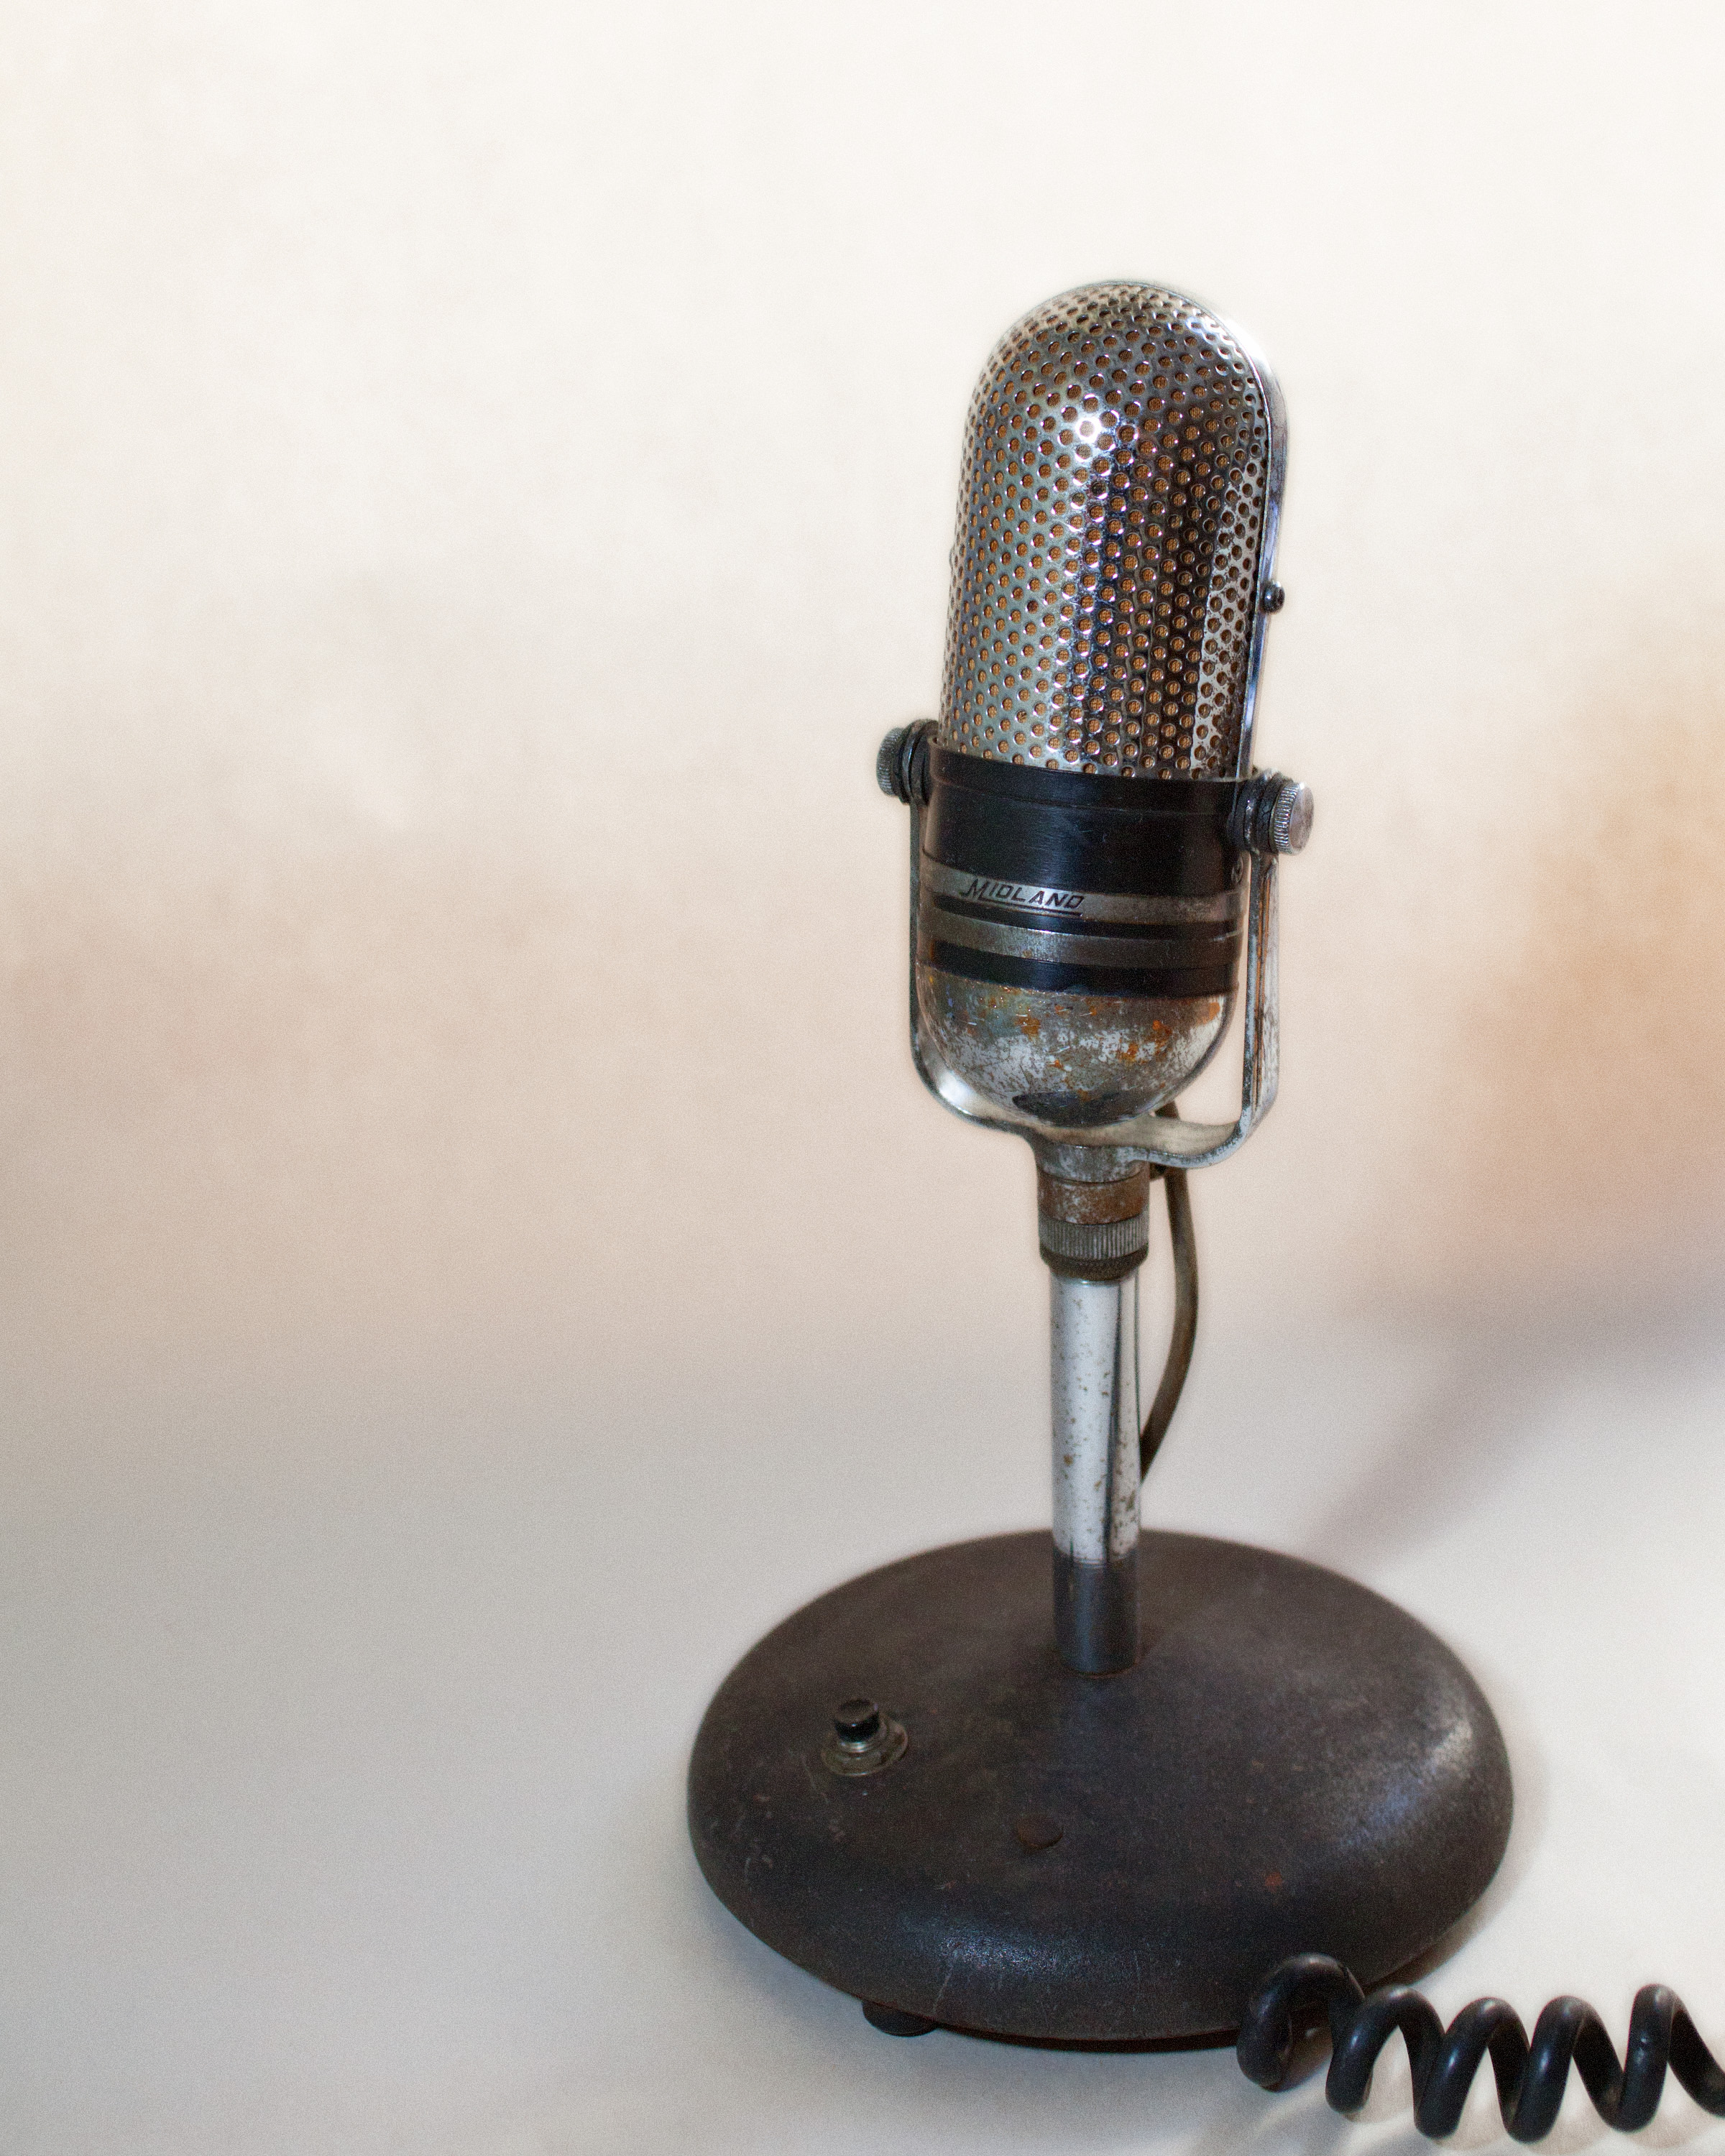
technology, microphone, broadcast, london, audio, audio equipment, electronic device